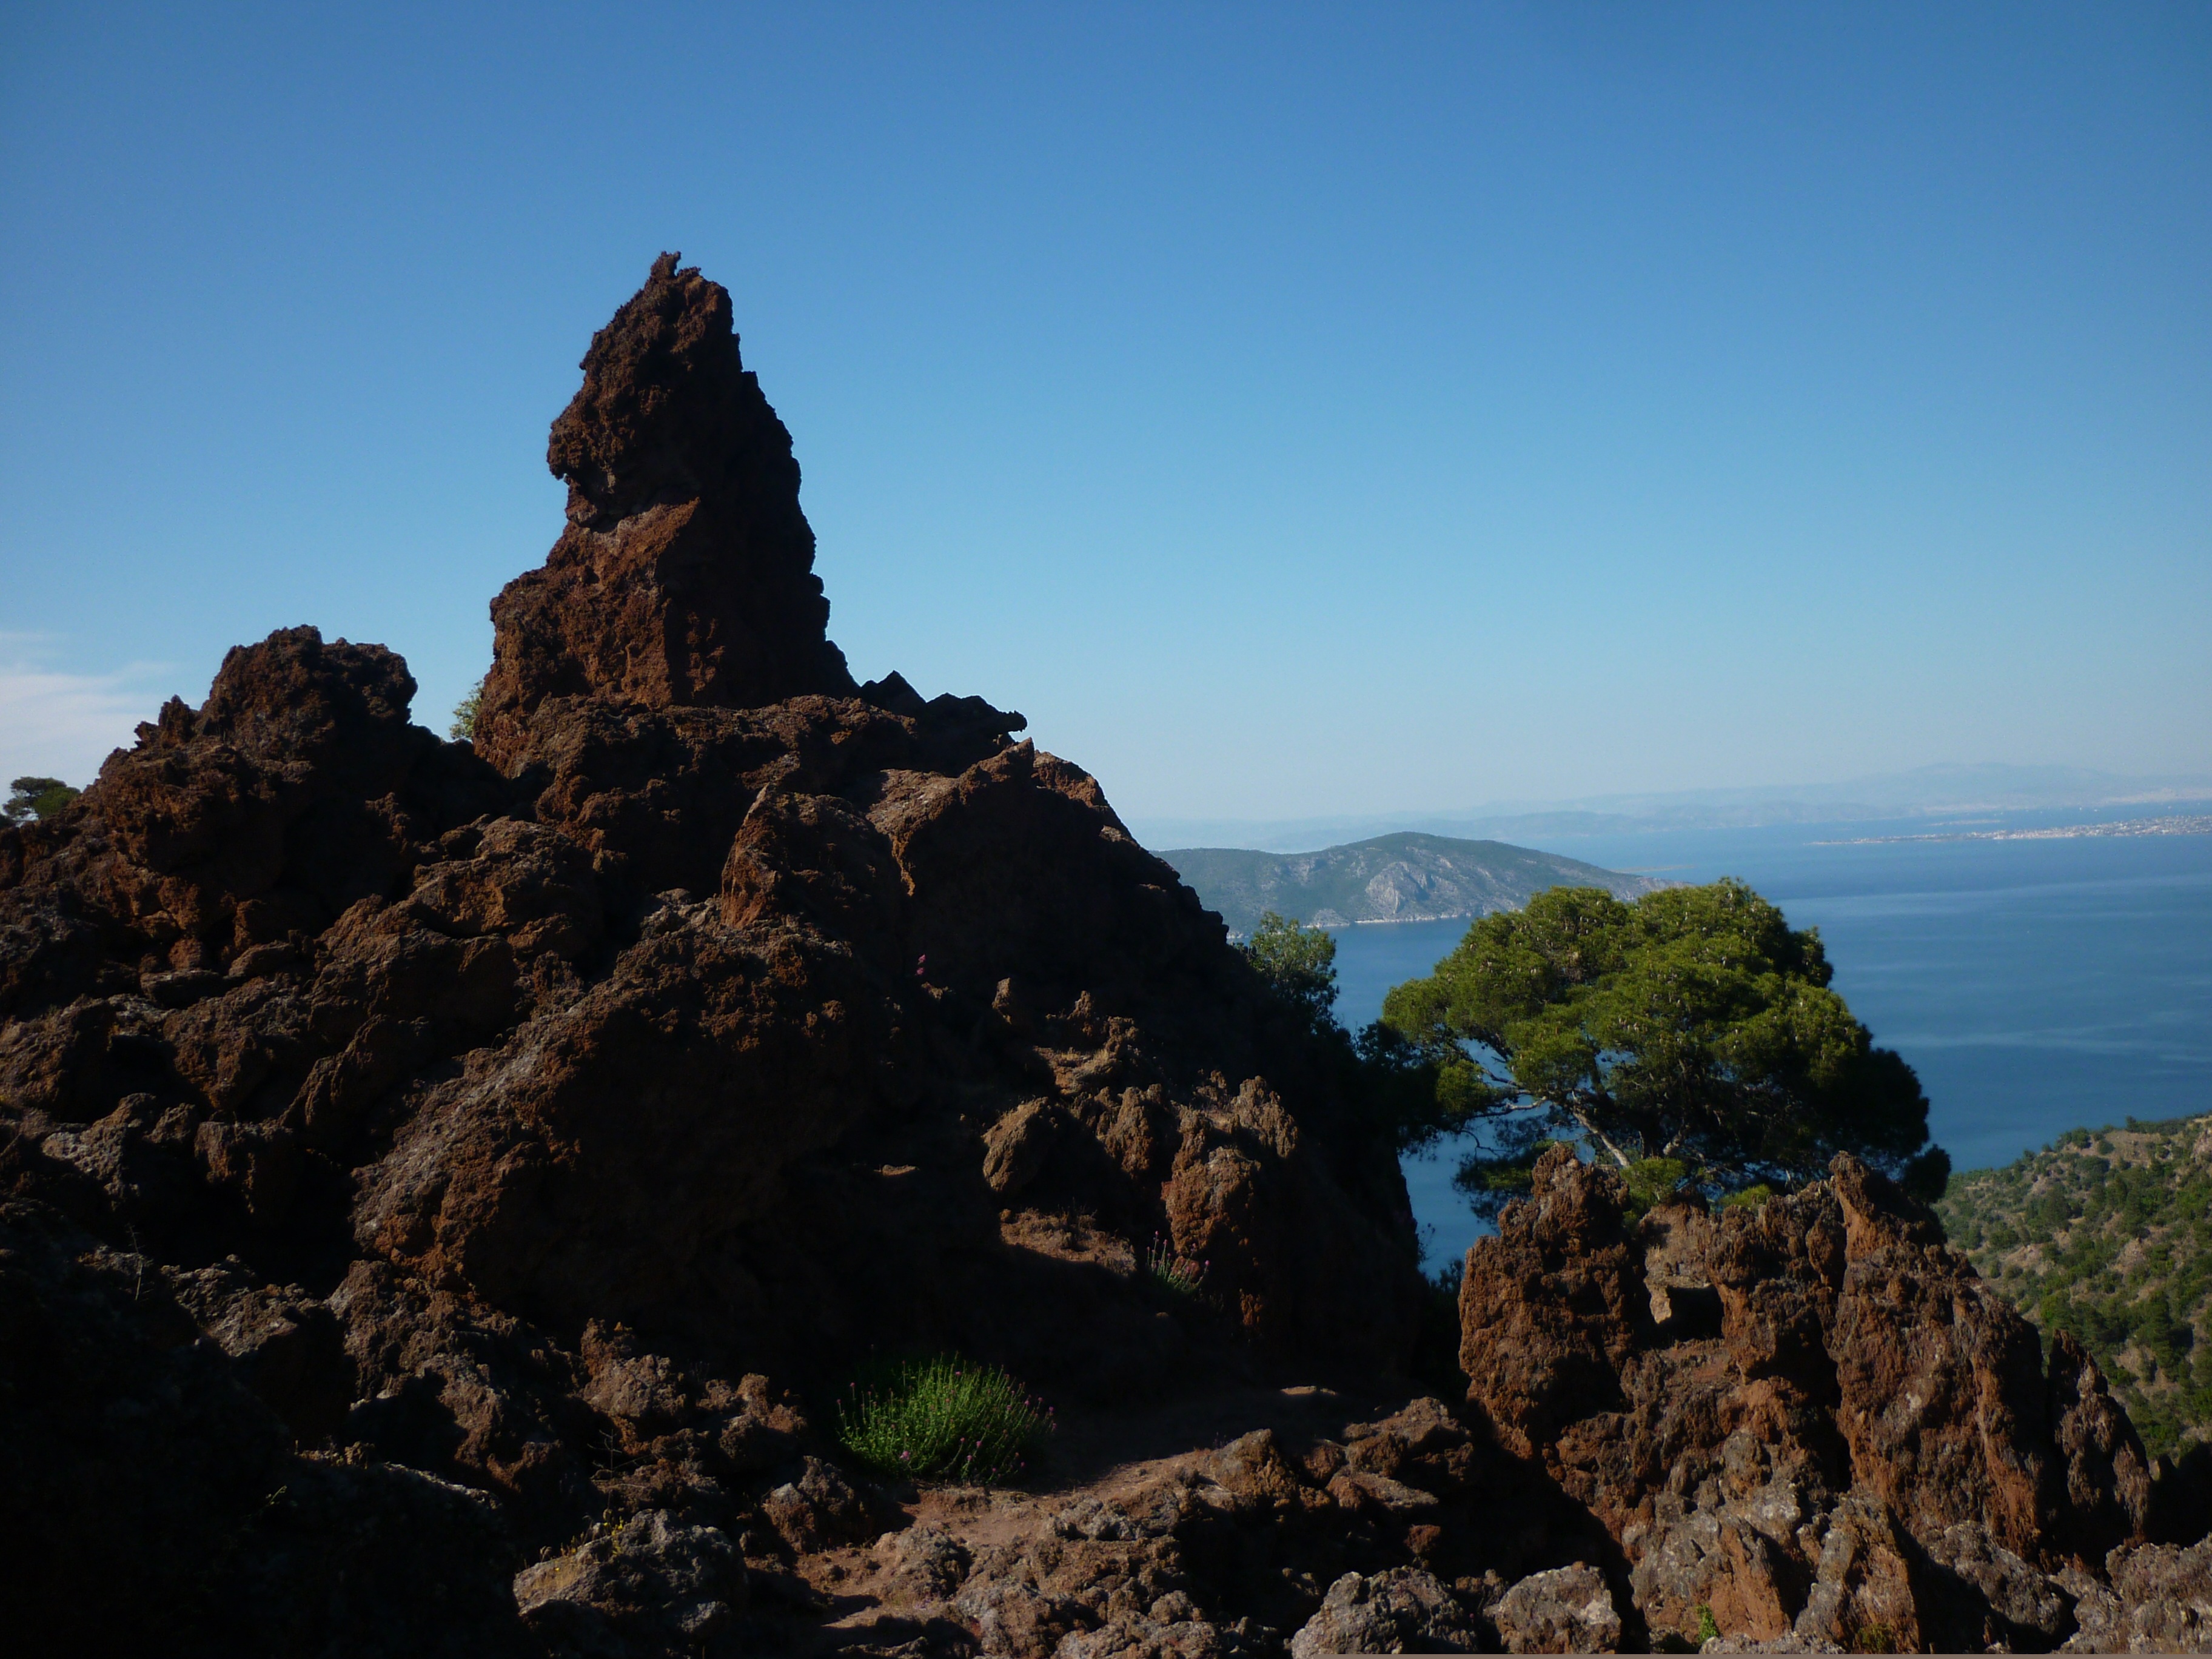
landscape, sea, coast, nature, rock, ocean, horizon, wilderness, mountain, hill, adventure, formation, cliff, holiday, bay, blue, terrain, material, ridge, summit, stones, geology, cape, volcanic, landform, natural environment, geographical feature, mountainous landforms